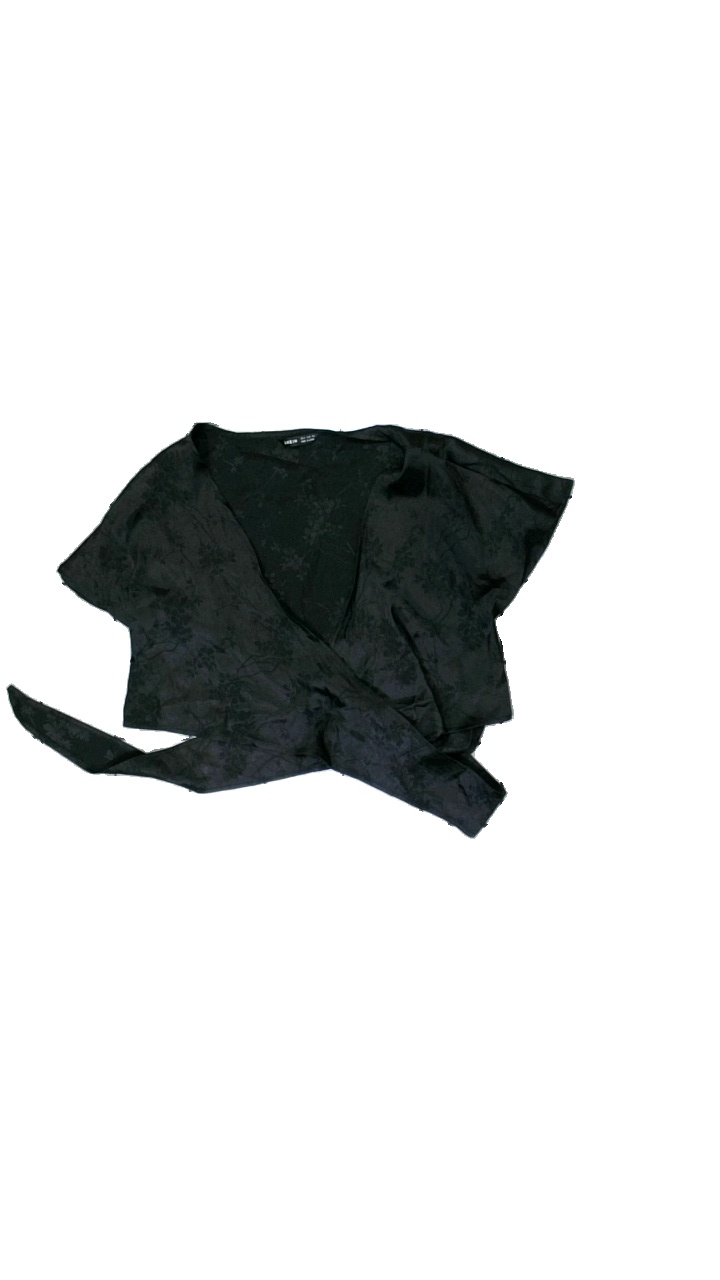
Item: Top (Ladies)
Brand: Shein
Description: black satin top with floral pattern
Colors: Black
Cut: Cropped
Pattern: Floral print
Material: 100% Polyester
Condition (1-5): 5
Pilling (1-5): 5
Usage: Reuse
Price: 50-100